Answer in natural language. Considering the relative positions, where is dark cave wall decor photo with respect to Toaster? Choose between the following options: right or left
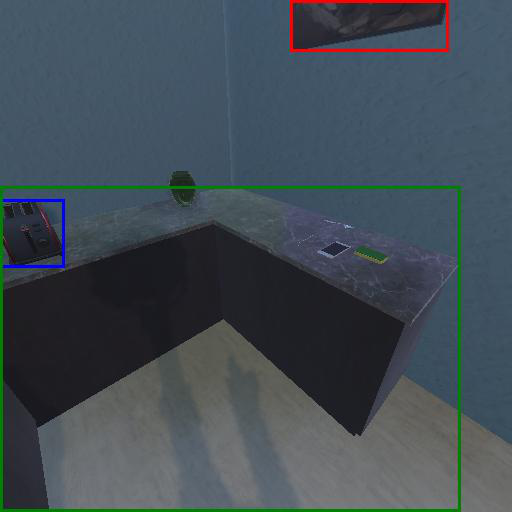
<answer>right</answer>